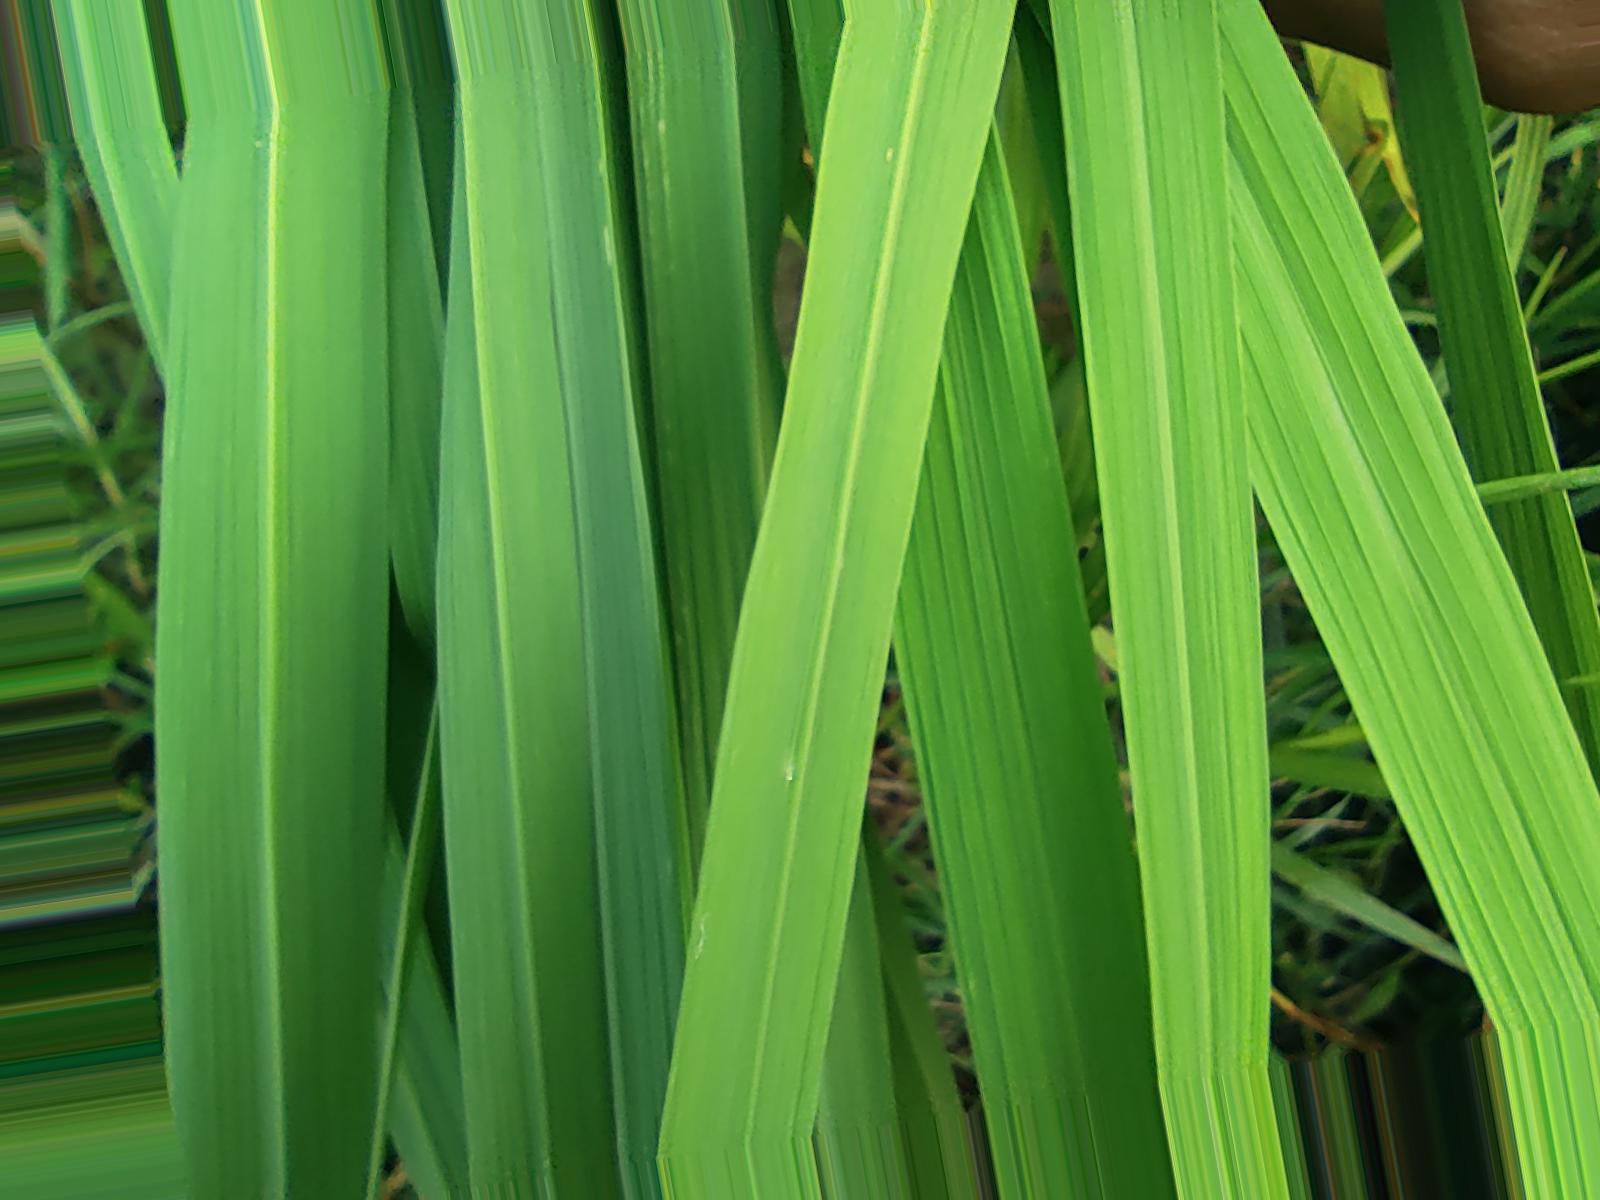
Nhãn: Healthy